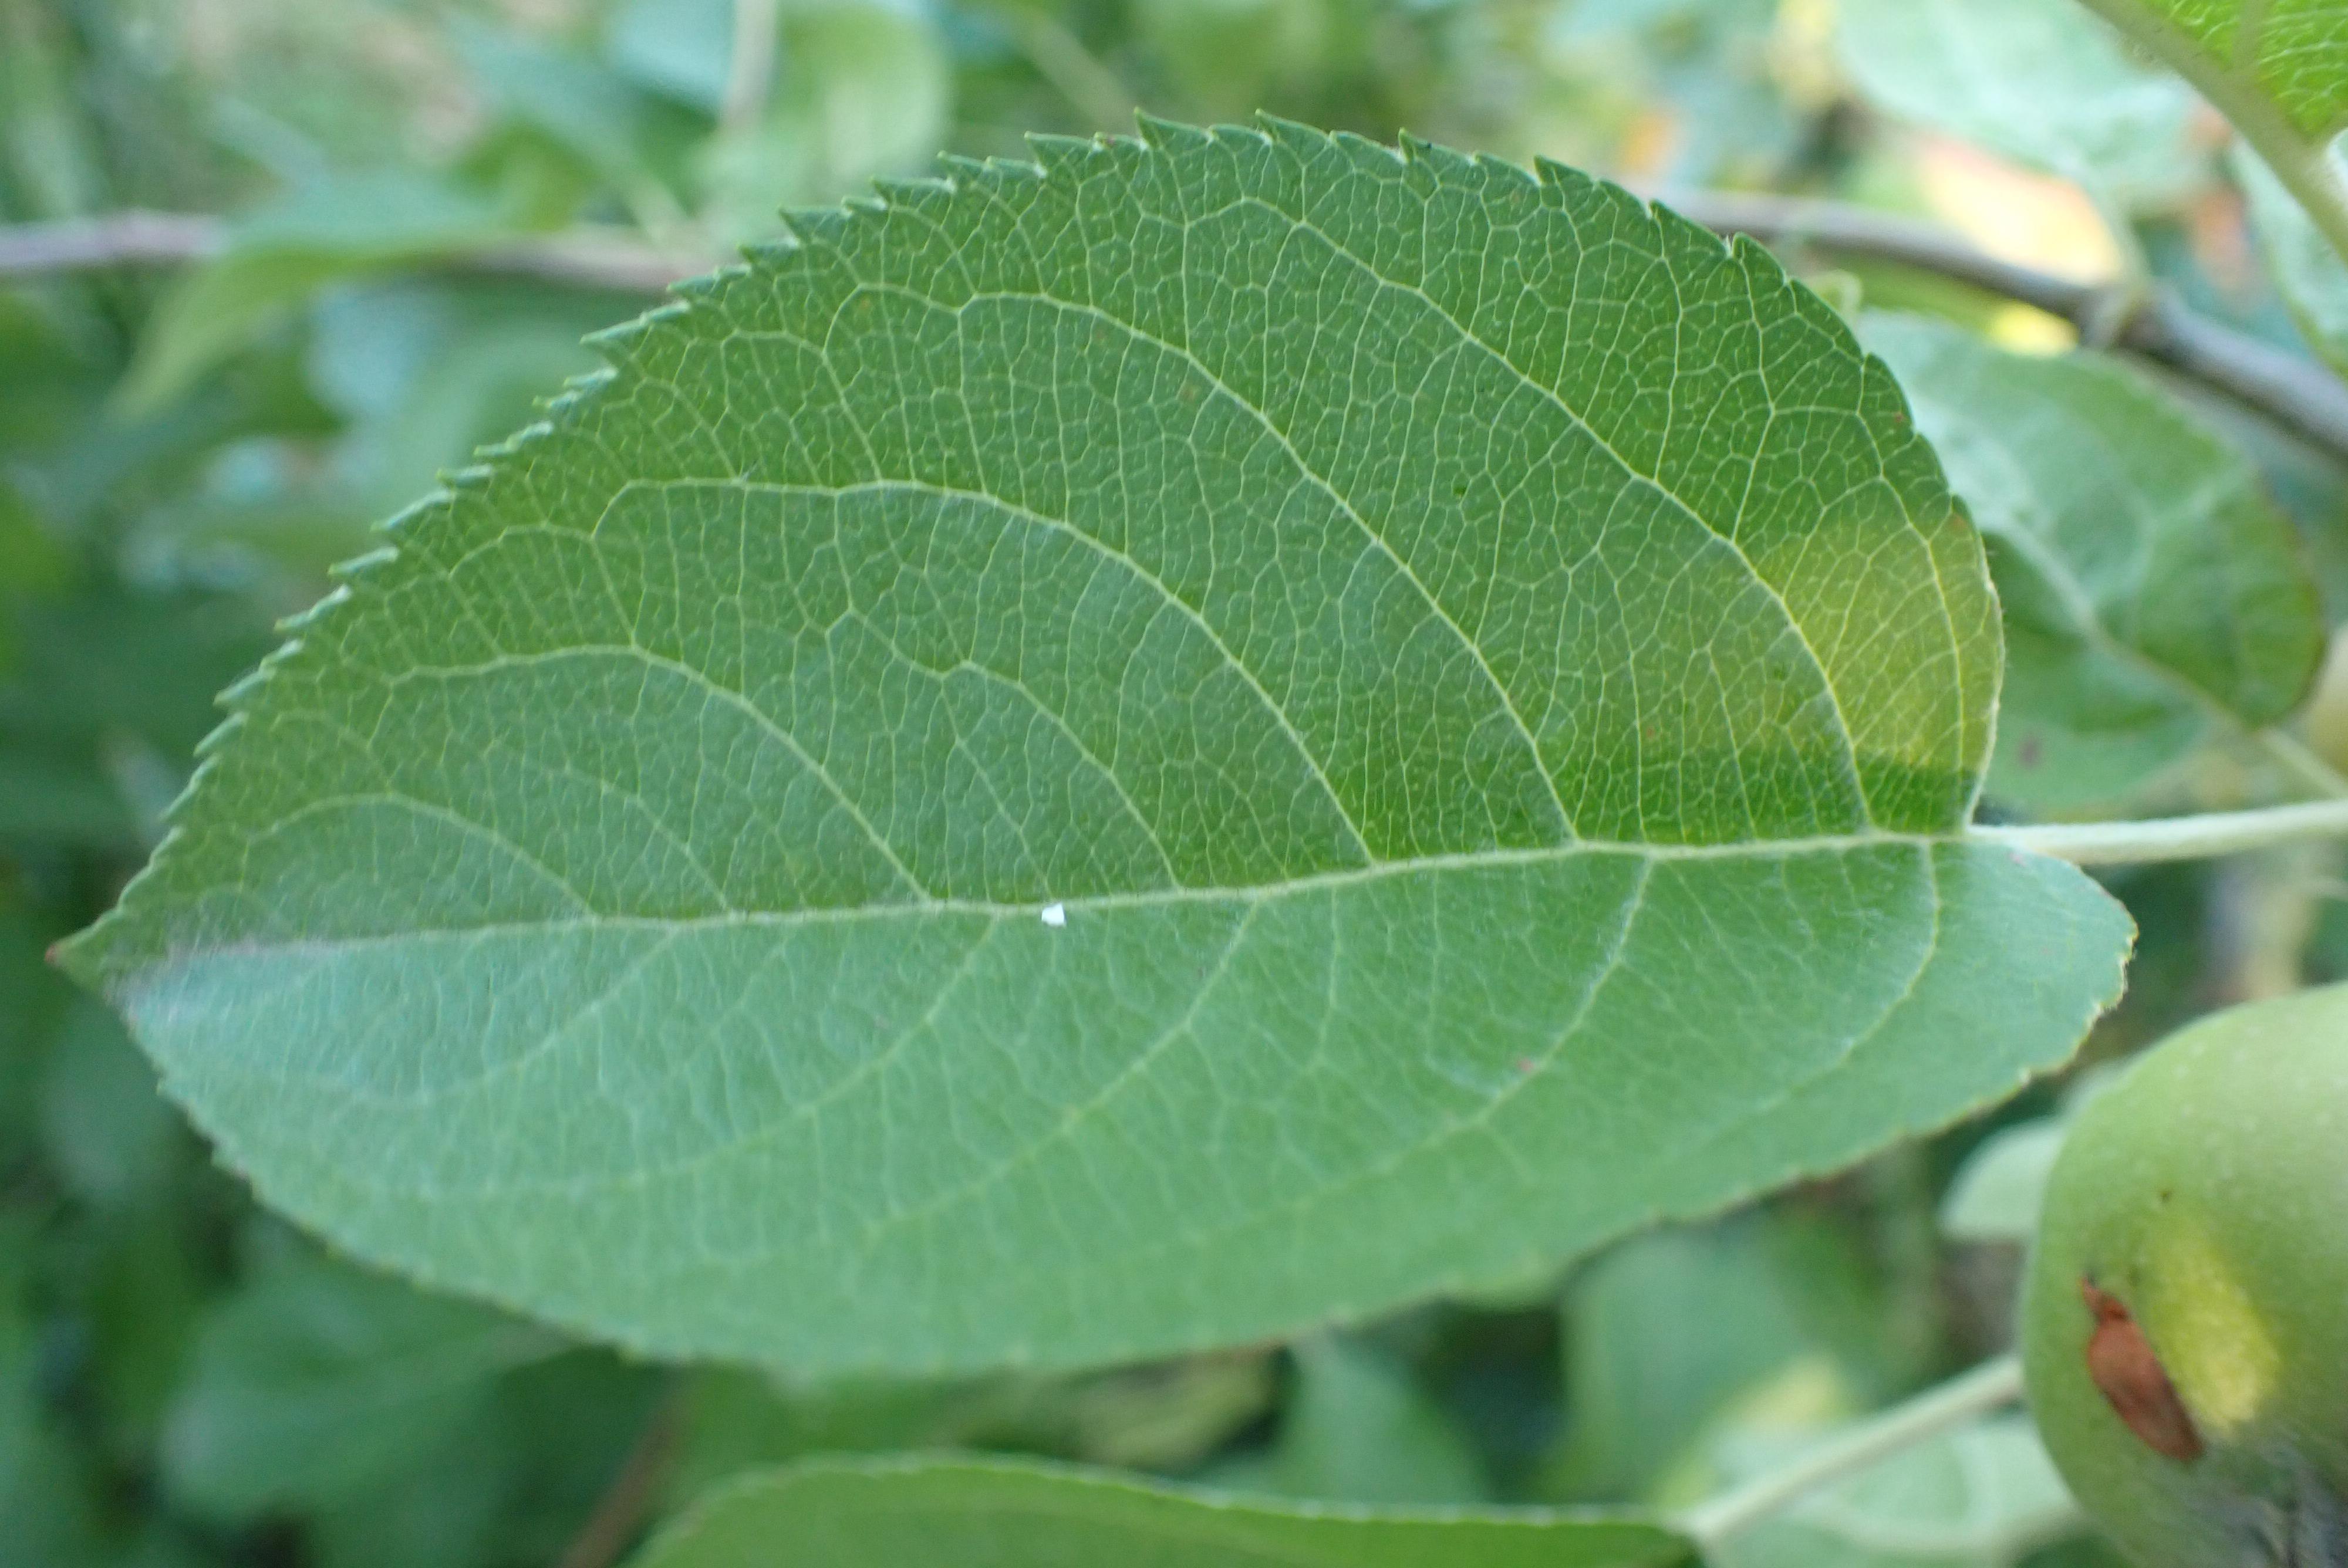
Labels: healthy